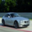
Label: automobile